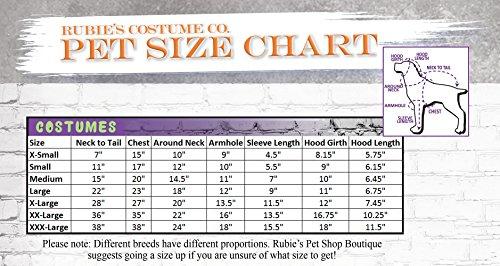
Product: Rubie's Costume Company DC Comics Super Girl Pet Cape
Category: Toys & Games | Party Supplies
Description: Super Girl pet costume features red satiny cape with Kryptonian symbol for hope/Superman/Super Girl Coat of Arms and golden trim.
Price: $11.59
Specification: Product Dimensions:         9.5 x 7 x 0.8 inches    |Shipping Weight: 0.3 ounces (View shipping rates and policies)|ASIN: B01C4K7SDK|Item model number: 580320 M|    #49809    in Kids' Party Supplies    |    #139384    in Pre-Kindergarten Toys